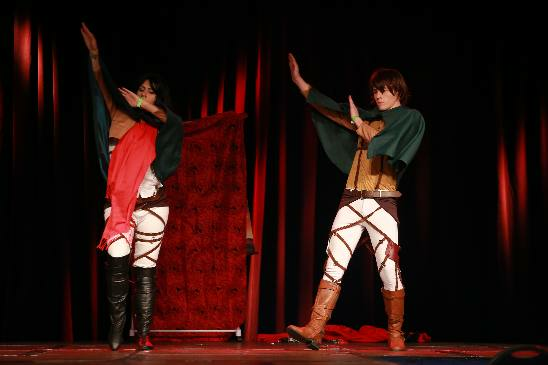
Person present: Yes